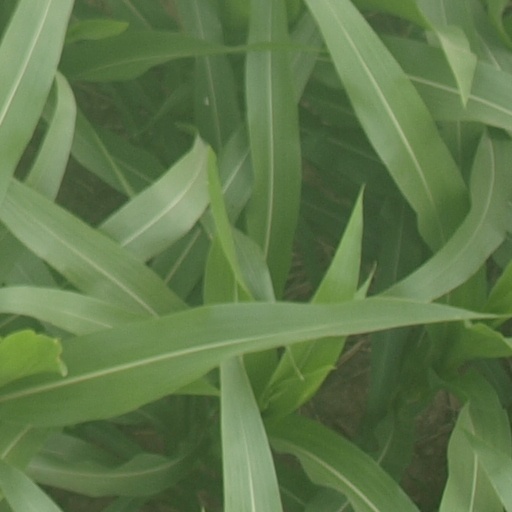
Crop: maize; corn